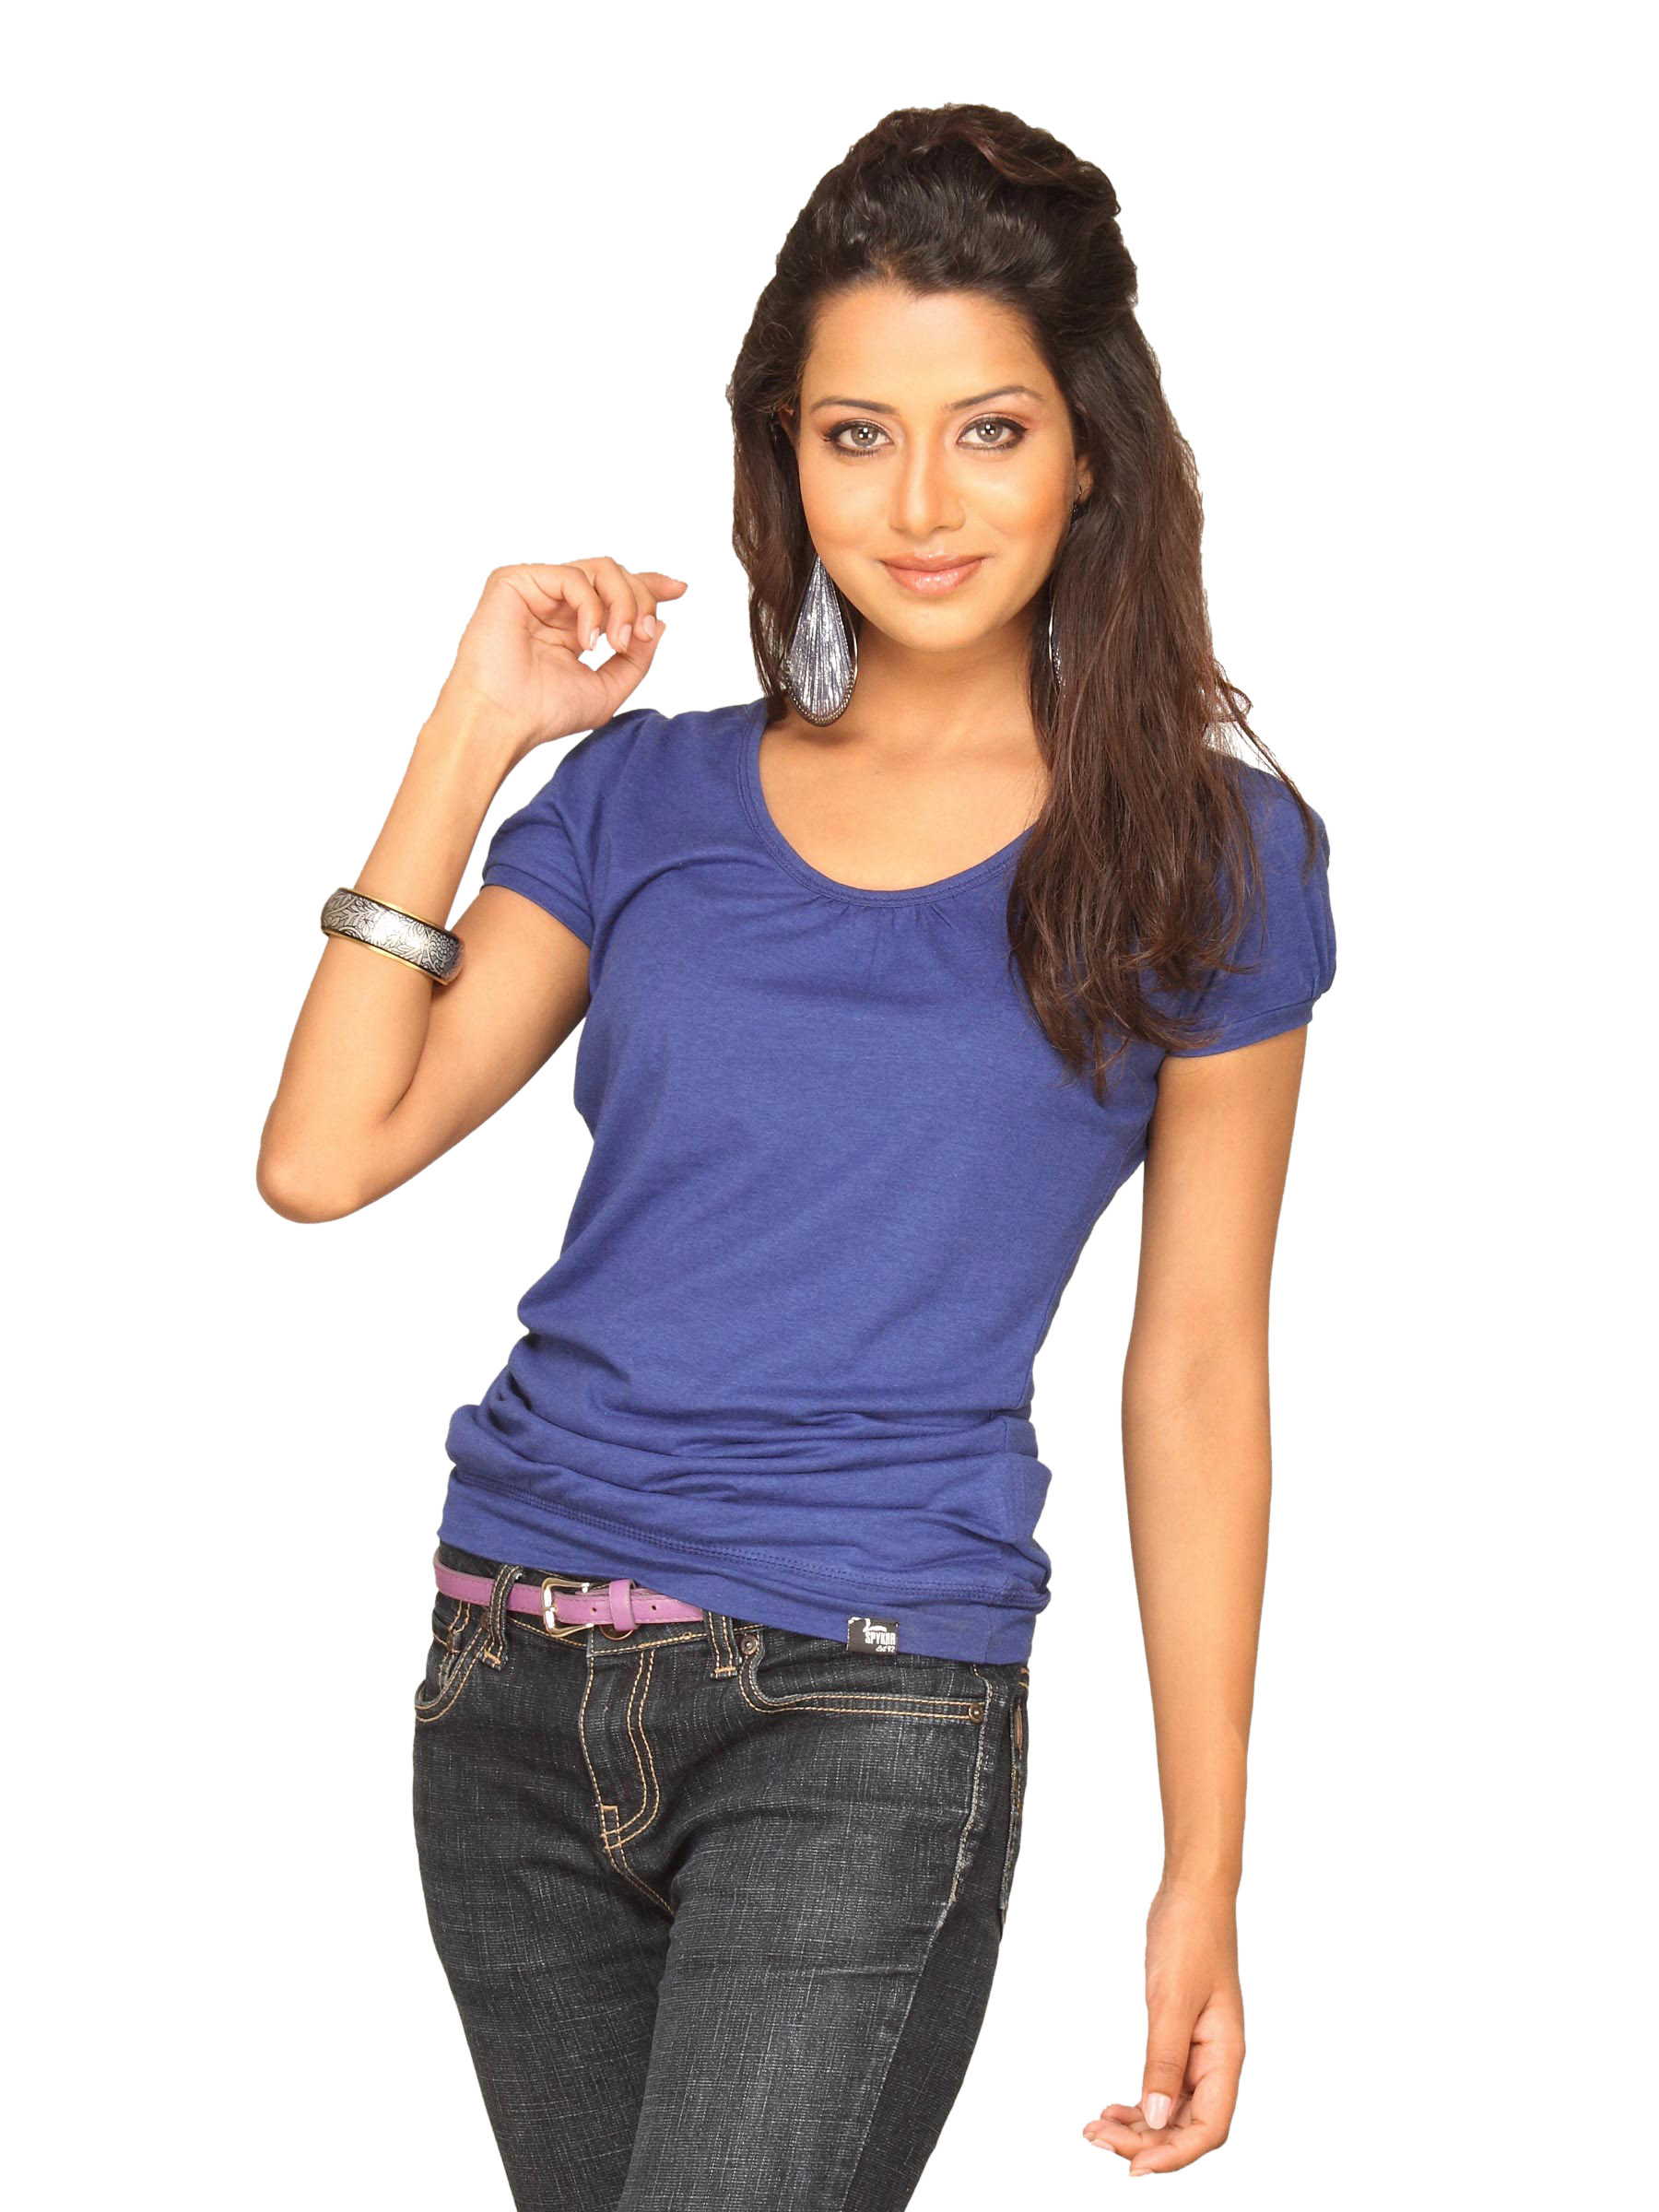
Spykar Women Round Neck Blue Top
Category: Apparel / Topwear / Tops
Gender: Women
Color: Blue
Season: Summer 2011
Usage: Casual